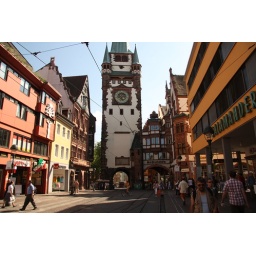
The clock tower serves as one of the gates to the old town of Freiburg in Germany.